The Simpsons season 17

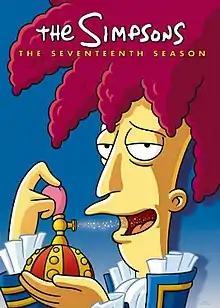
DVD cover featuring Sideshow Bob

The seventeenth season of the American animated sitcom "The Simpsons" aired on Fox between September 11, 2005 and May 21, 2006. The season was produced by Gracie Films and 20th Century Fox Television. Executive producer Al Jean remained the showrunner. Work from this season won two Emmy Awards, was nominated for six Writers Guild of America Awards, winning one, and won an Annie Award.